Federico Rodriguez Hertz

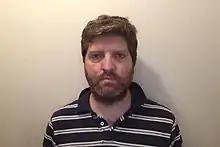
Hertz in 2019

Federico Rodríguez Hertz (born December 14, 1973) is an Argentine mathematician working in the United States. He is the Anatole Katok Chair professor of mathematics at Penn State University. Rodriguez Hertz studies dynamical systems and ergodic theory, which can be used to described chaos's behaviors over the large time scale and also has many applications in statistical mechanics, number theory, and geometry.